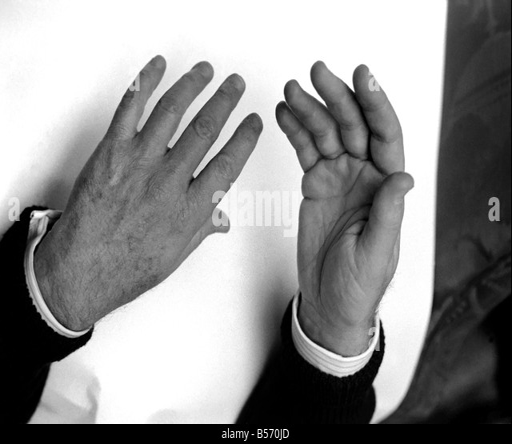
the hands of violinist , the world famous violinist .